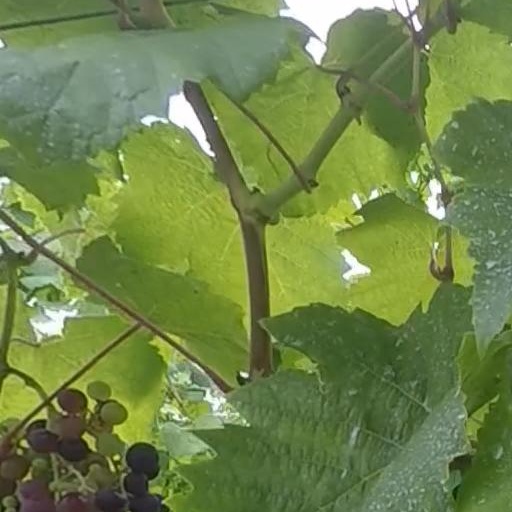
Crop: grape